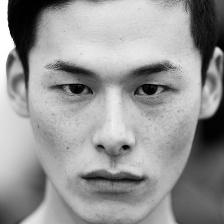
Label: faces